Filibuster in the United States Senate

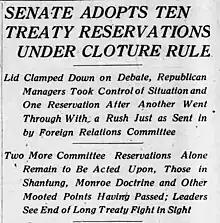
Headline in "The Philadelphia Inquirer" of November 16, 1919, reporting the first use of cloture by the United States Senate

In 1917, during World War I, at the urging of President Woodrow Wilson, the Senate adopted a rule by a vote of 76–3 to allow cloture to be used to limit debate on a measure. This took place after a group of twelve anti-war senators managed to kill a bill that would have allowed Wilson to arm merchant vessels in the face of unrestricted German submarine warfare.